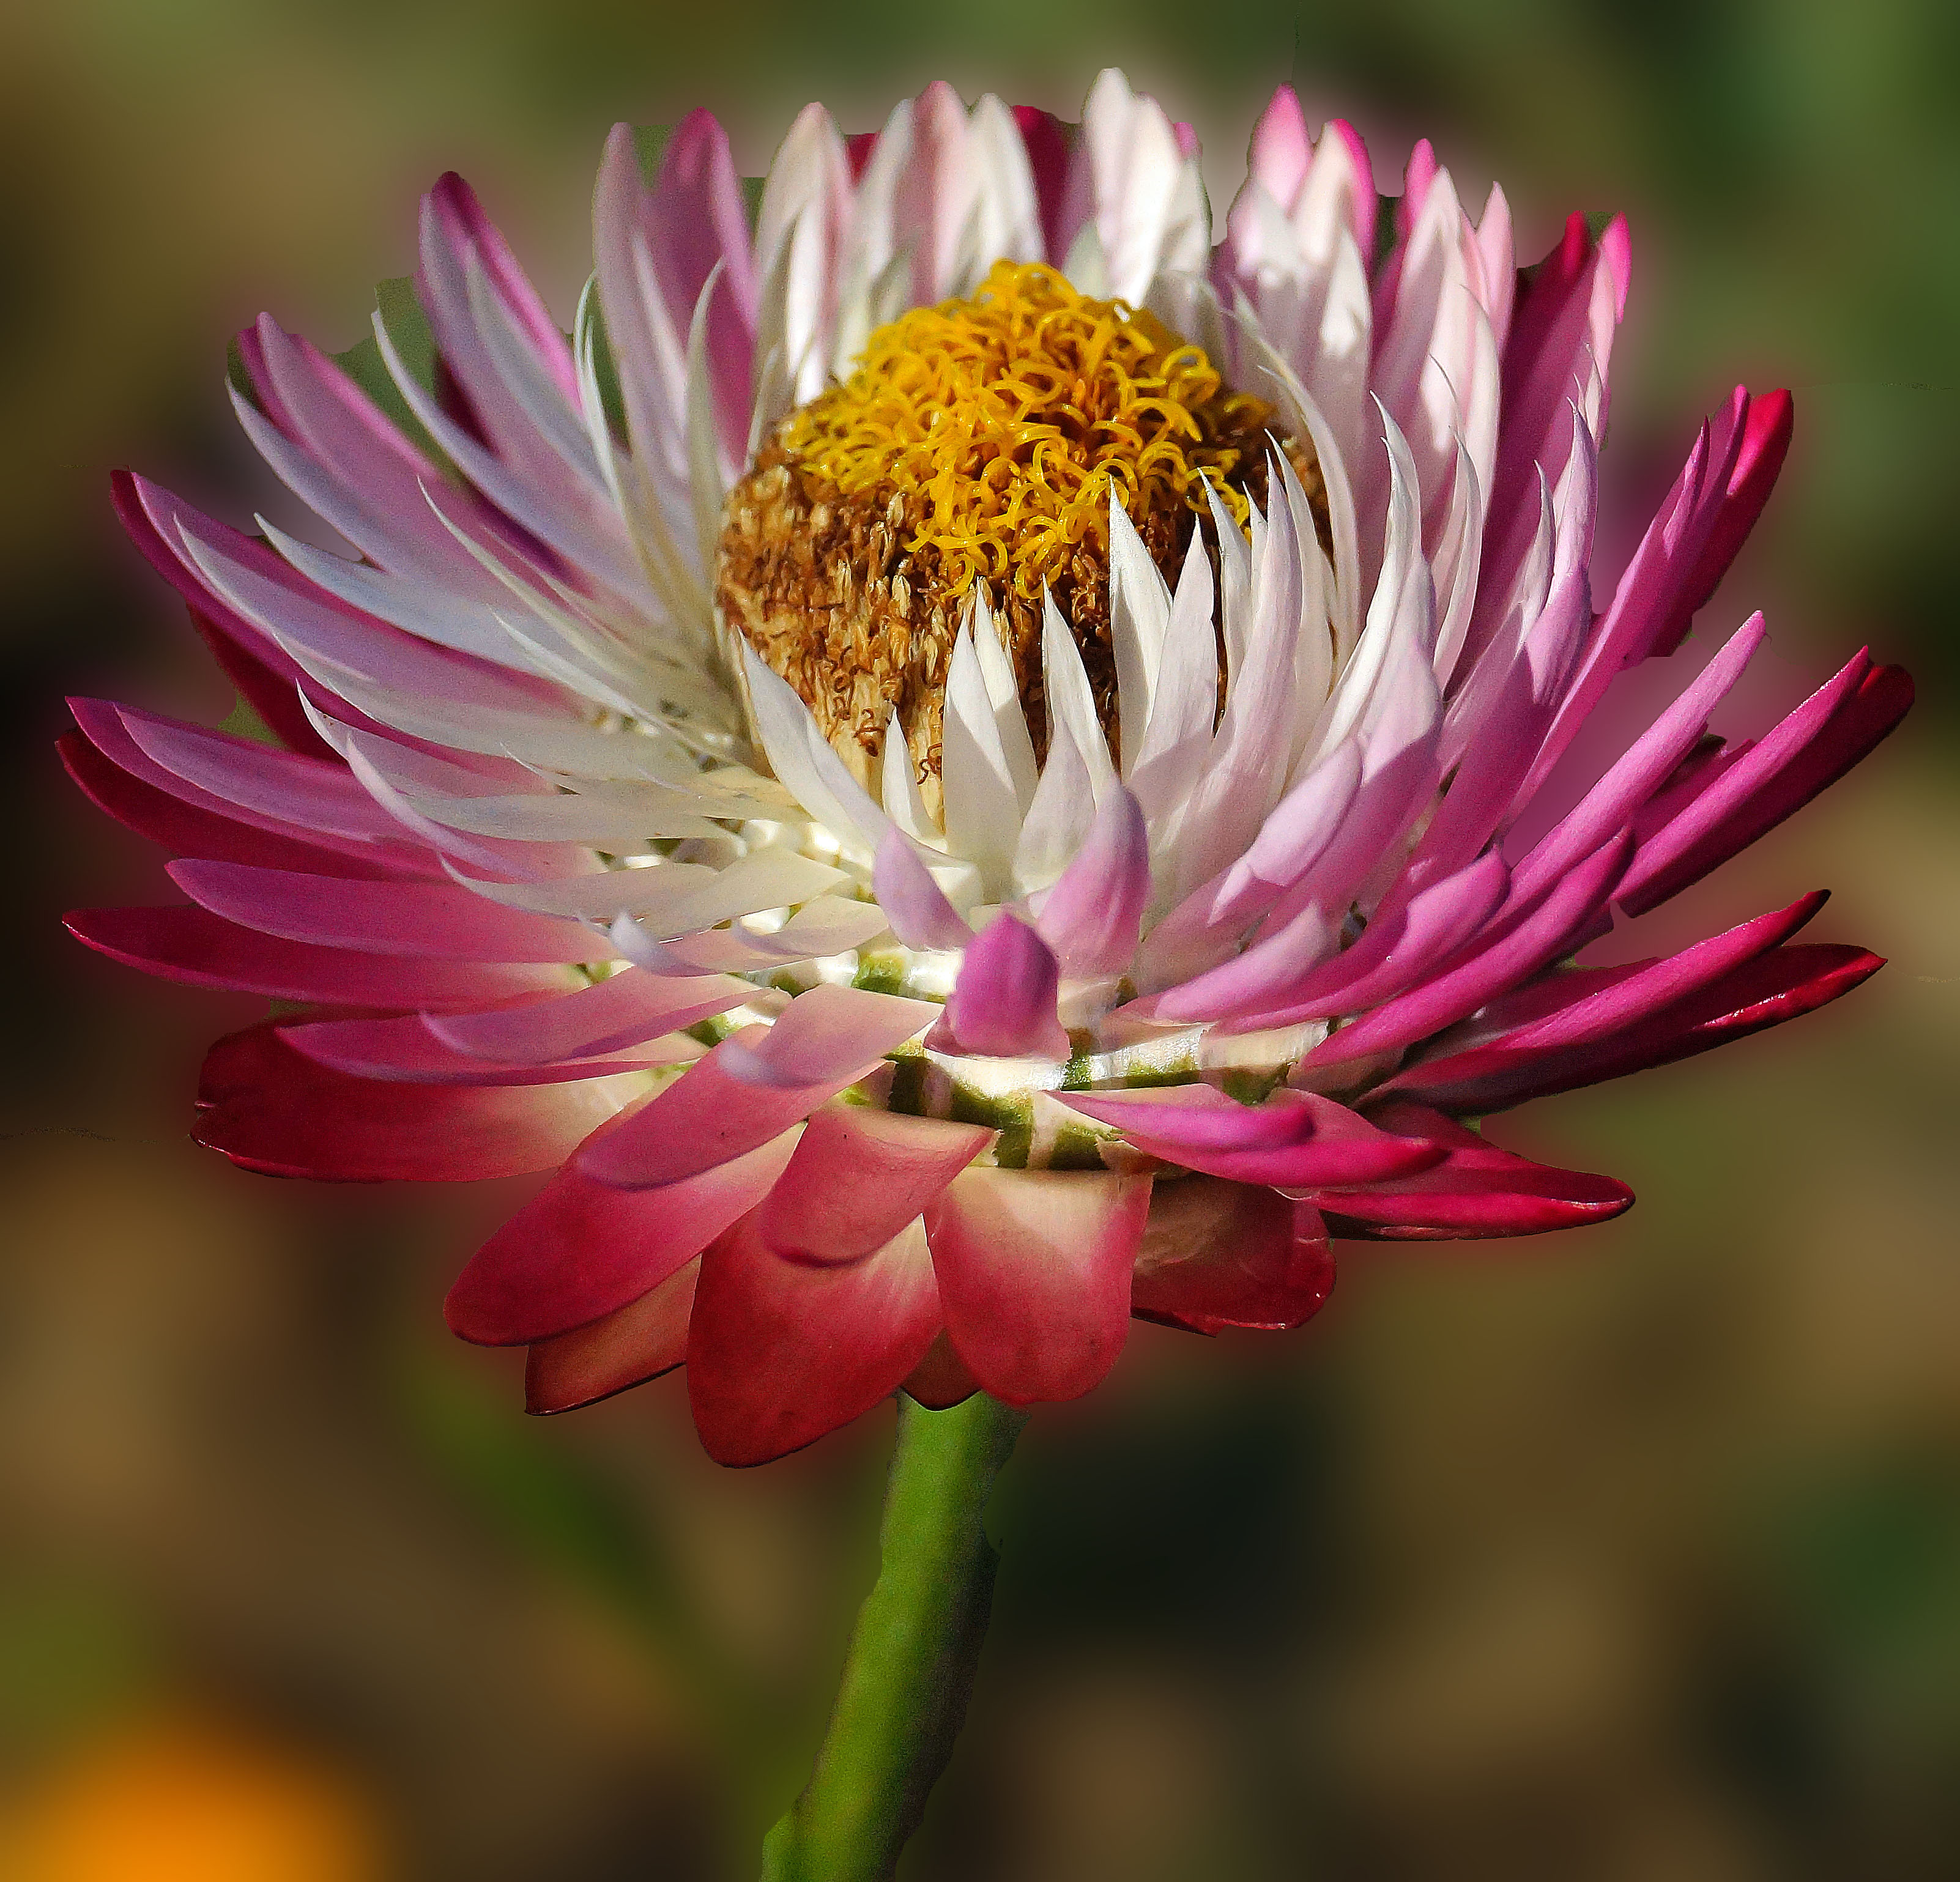
nature, blossom, plant, flower, petal, photo, macro, botany, flora, wildflower, flowers, close up, naturaleza, flores, a77, nectar, g, ggl1, gaby1, xovesphoto, xelodegalicia, sonya77v, sonyslta77v, macro photography, gabrielcoru a, flowering plant, daisy family, plant stem, land plant